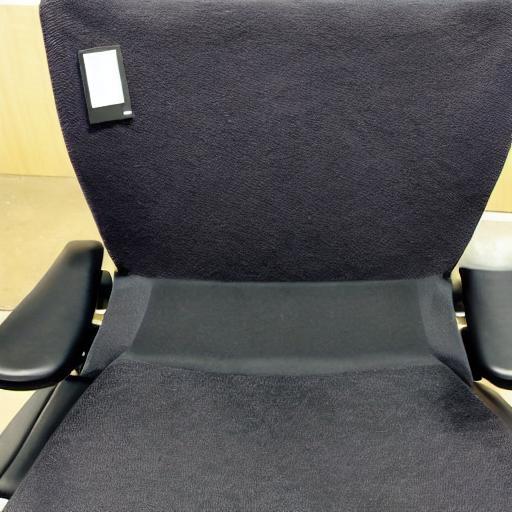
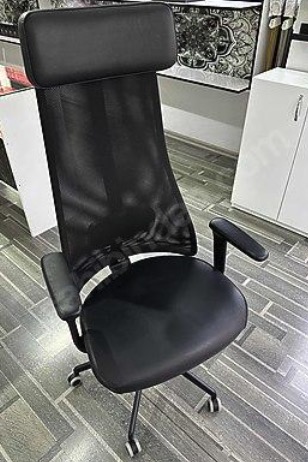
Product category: items_chair
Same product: no